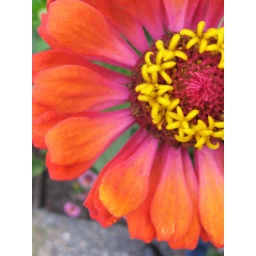
Zinnia growing in the flower bed by the Amtrak station, Huntingdon, Pennsylvania. Digital photo. Tweaked in Photoshop. (2009)